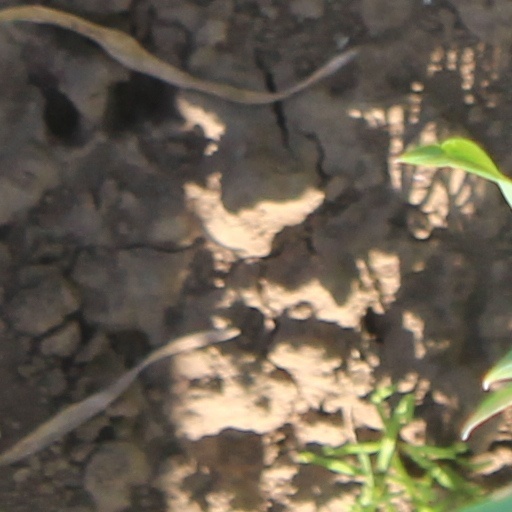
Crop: wheat